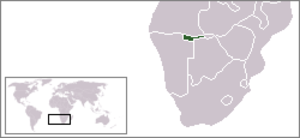
Le Kavangoland était un bantoustan autonome situé dans le Nord-Est de l'actuelle Namibie entre 1973 et 1989. Il regroupait des africains de l'ethnie Kavango et la langue officielle était le RuKwangali.